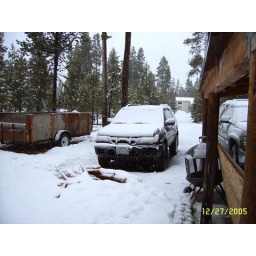
This is my car over at my Dad's house